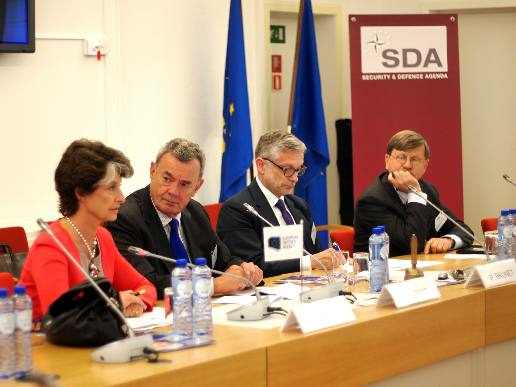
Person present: Yes